The Sting (1992 film)

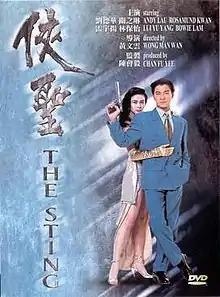
DVD cover

The Sting is a 1992 Hong Kong action comedy film directed by Nico Wong and starring Andy Lau, Rosamund Kwan, Simon Lui and Bowie Lam.